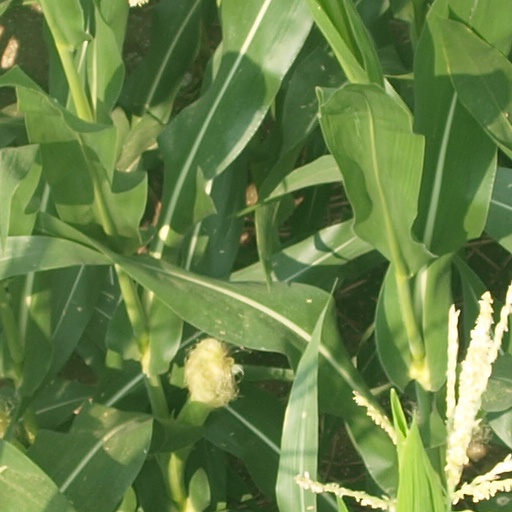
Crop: maize; corn